Judiciary of the Philippines

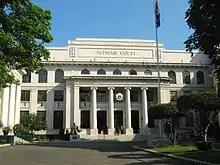
Entrance to the Supreme Court

The Supreme Court (SC) is the highest court of the land and is the court of last resort. It is led by the Chief Justice, who is joined by 14 Associate Justices. The court has expansive powers and a constitutional responsibility to oversee other branches of government, able even to overrule the discretion of political and administrative individuals and bodies. This power is a response to a previous period of martial law during which the courts often declined to act against the Executive. These powers also gave the courts rule-making abilities more typically associated with legislatures.